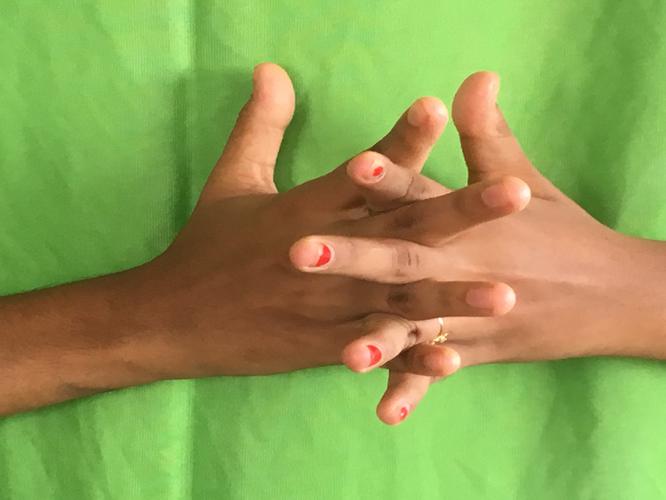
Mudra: Karkatta
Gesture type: double_hand